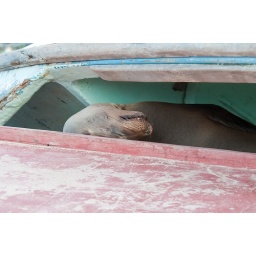
Sea lion sleeping under a boat on the beach.